Captivity narrative

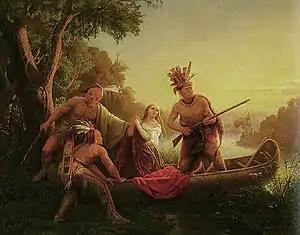
"The Abduction of Daniel Boone's Daughter by the Indians", Charles Ferdinand Wimar, 1853

Captivity narratives are typically personal accounts of people who have been captured by an enemy, generally a enemy with a foreign culture. The best-known captivity narratives in North America are those concerning Europeans and Americans taken as captives and held by the indigenous peoples of North America. These narratives have had an enduring place in literature, history, ethnography, and the study of Native peoples.